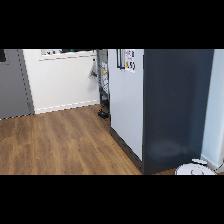
Label: NonHuman